Siena Cathedral

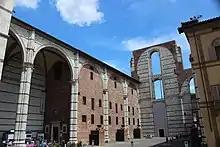
Unfinished nave extension of the cathedral

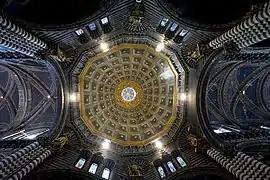
The interior of the dome

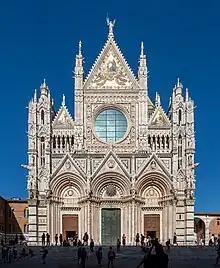
Siena Cathedral façade

In 1196, the cathedral masons’ guild, the "Opera di Santa Maria", was put in charge of the construction of a new cathedral. By 1215 there were already daily masses said in the new church. Beginning in 1226, city records show that black and white marble blocks were being transported to the cathedral, presumably to be used for the facade and bell tower. These records also note the payment of stone masons to work with the marble blocks. The vaults and the transept were constructed in 1259–1260 at the order of the committee composed of city citizens. In 1259 Manuello di Ranieri and his son Parri carved the wooden choir-stalls, which were replaced about 100 years later and have now disappeared. In 1264, Rosso Padellaio helped create the copper sphere on top of the dome. The pulpit, one of the few original works to survive today, was made between 1265–1268 by Nicola Pisano and his followers. This group was most likely also responsible for carving the main altar. The "Opera di Santa Maria" ordered stained glass for a large, round window in 1287.